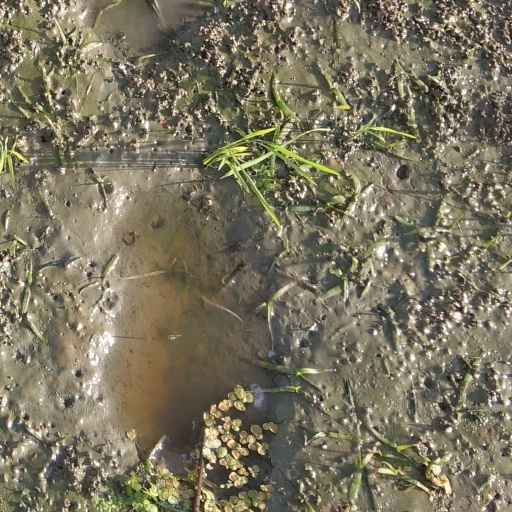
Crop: rice